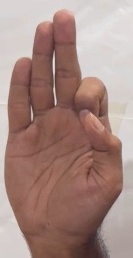
ASL sign: F